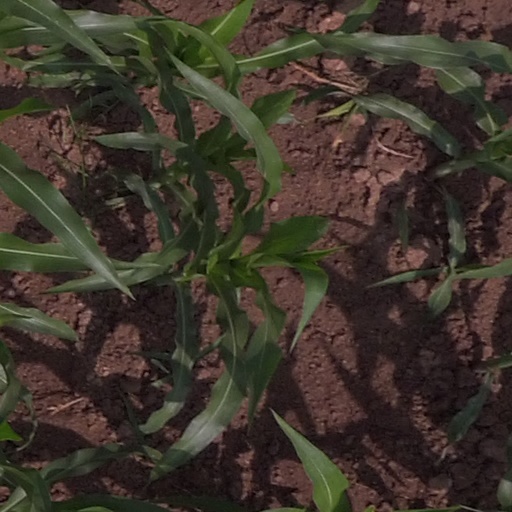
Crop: maize; corn